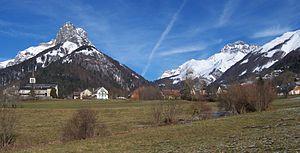
le village de Jarsy (Savoie, France), devant la dent de Pleuven (à gauche) et l'Arcalod (à droite)
La pointe d'Arcalod est le point culminant du massif des Bauges à 2 217 mètres d'altitude.
Jarsy est une commune française de la région Auvergne-Rhône-Alpes, située dans le département de la Savoie, au cœur du massif montagneux des Bauges.